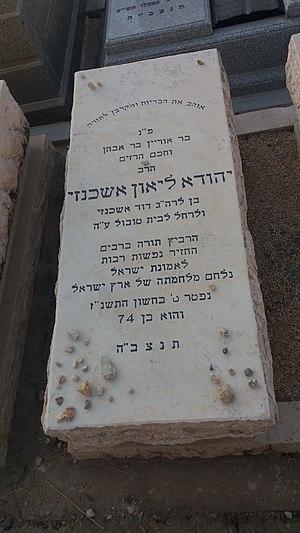
Léon Ashkenazi, plus connu en France sous le totem de Manitou, est un rabbin, philosophe et kabbaliste franco-israélien du XXᵉ siècle.